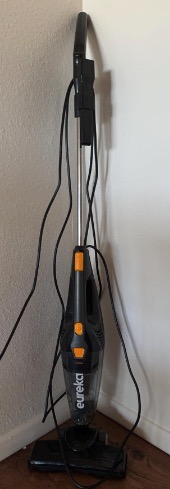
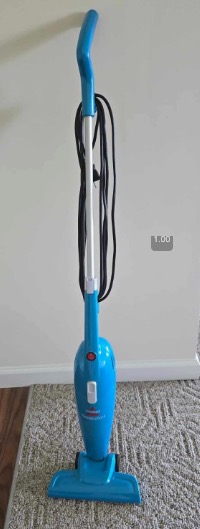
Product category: items_vacuum
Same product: no